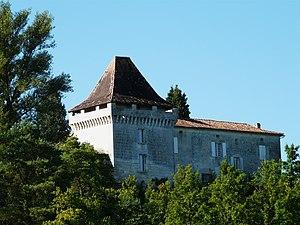
Château de Chanet à Vieux-Mareuil, Dordogne, France.
Cet article recense les monuments historiques de l'arrondissement de Nontron, dans le département de la Dordogne, en France.
Vieux-Mareuil est une ancienne commune française située dans le département de la Dordogne, en région Nouvelle-Aquitaine.